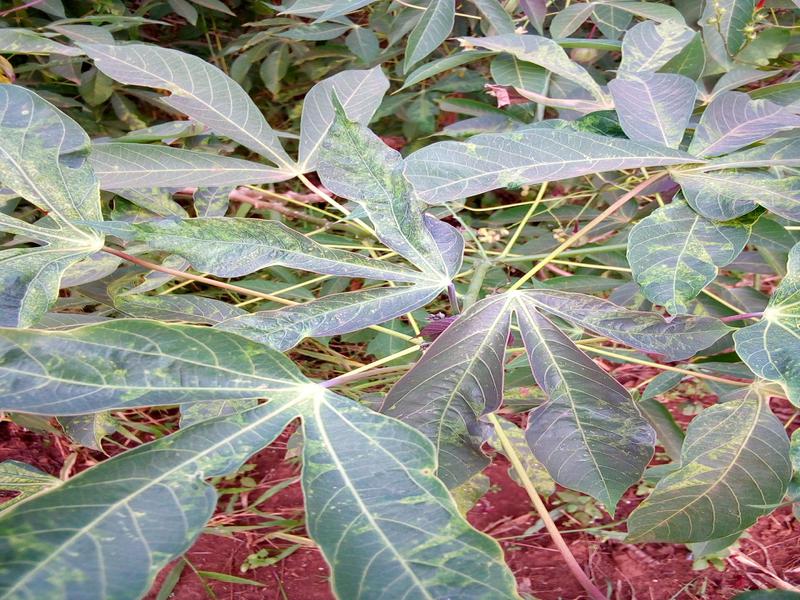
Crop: cassava
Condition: mosaic_disease